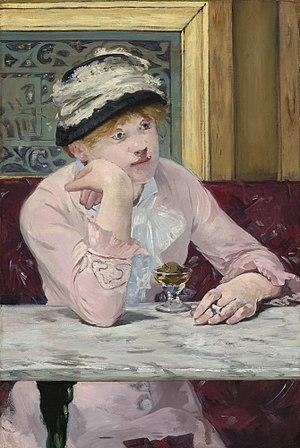
La prune est un fruit à noyau, à chair comestible sucrée et juteuse. Elle est produite par certaines espèces d'arbres classées dans le genre botanique Prunus. En français, la « prune » fait principalement référence aux prunes européennes comme la reine-claude, les mirabelles, les quetsches ou encore le pruneau d'Agen qui poussent toutes sur des arbres issus du Prunier domestique et surtout du Prunier de Damas. Il y a aussi des variétés de prunes américano-japonaises, souvent hybridées avec une espèce asiatique, le Prunier japonais. Les efforts des horticulteurs ont ainsi permis d'obtenir plus de 400 variétés de prunes de par le monde.